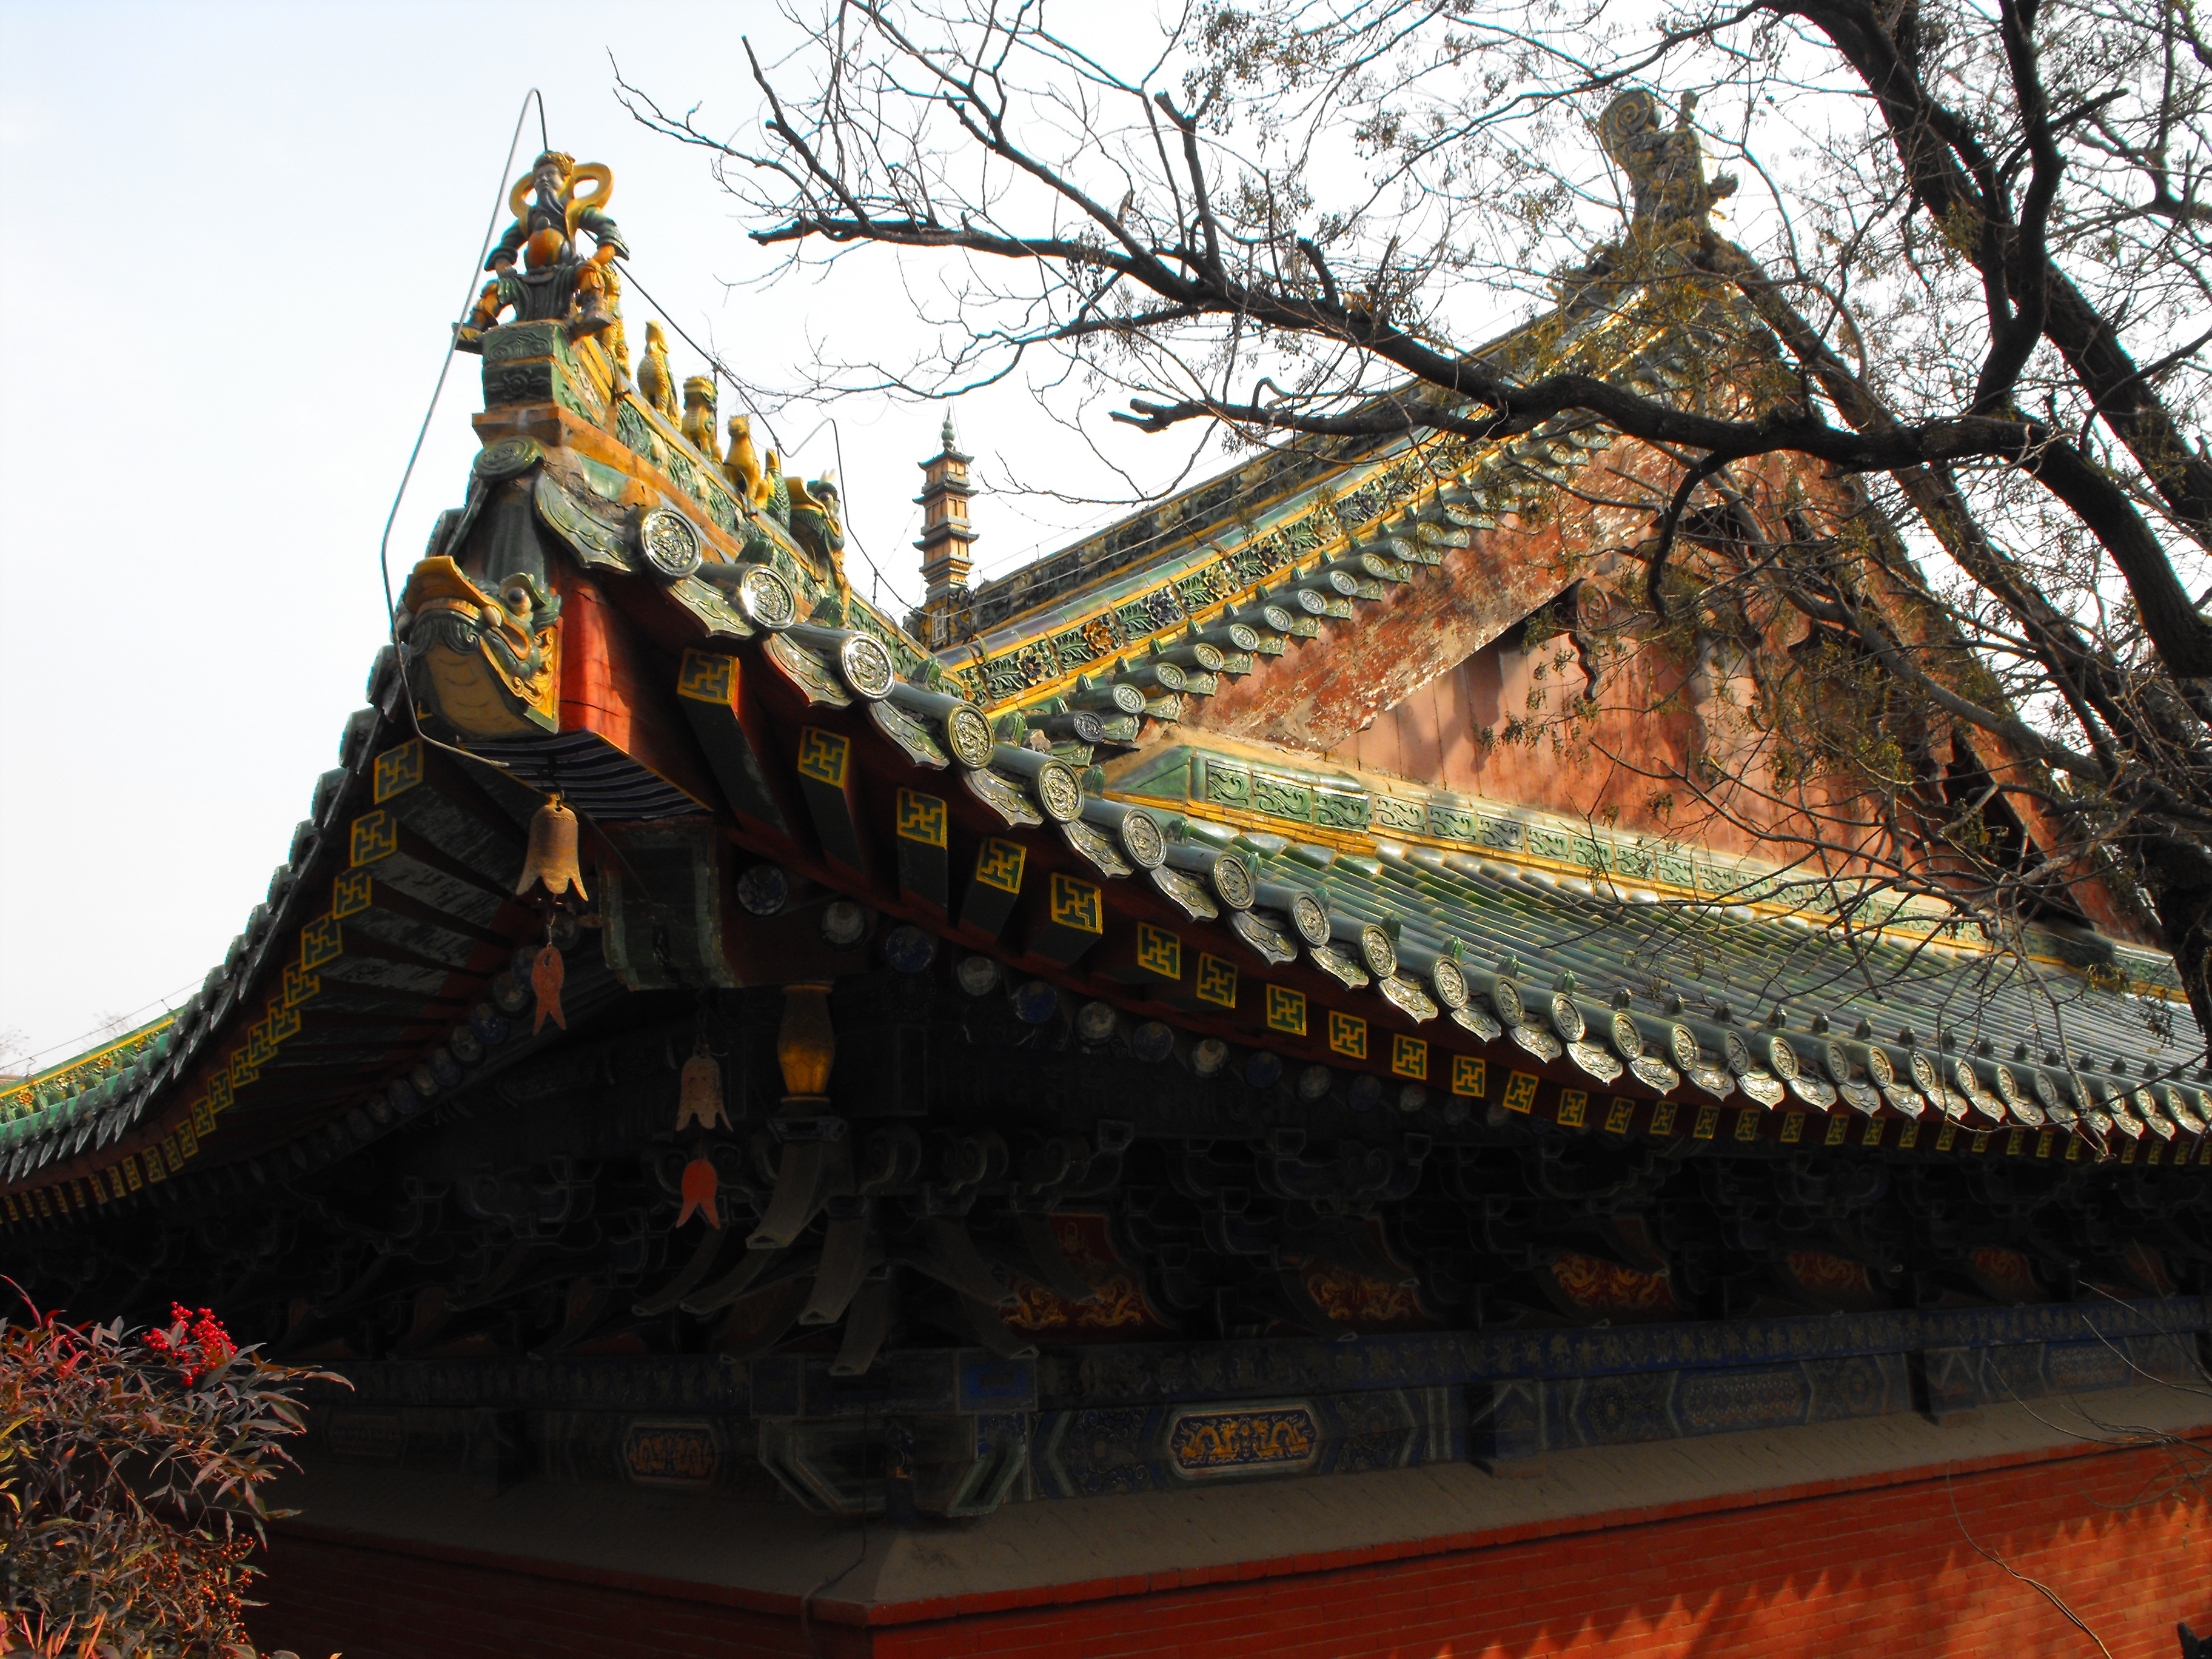
roof, building, chinese, ancient, landmark, place of worship, art, temple, monastery, shrine, history, wat, hindu temple, ancient history, shaolin